Ruifang District

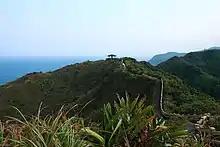
Bitou Cape Trail

During Japanese rule, Ruifang was called , and was administered as part of of Taihoku Prefecture. Mining was an important industry in Ruifang (then known as "Sui-hong") in the early 20th century. Gold was mined in Kyūfun and Kinkaseki while coal was mined in "Kau-tong" ("Houtong").